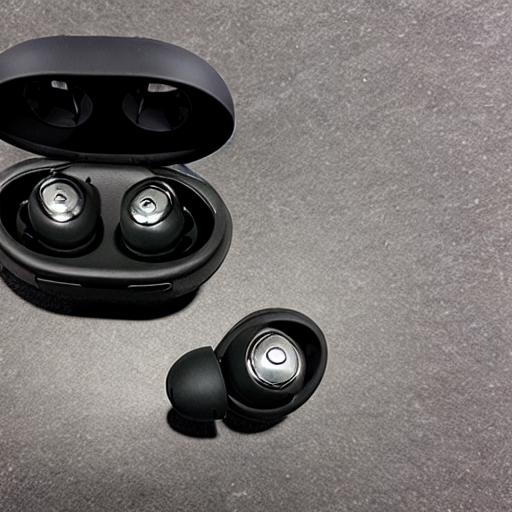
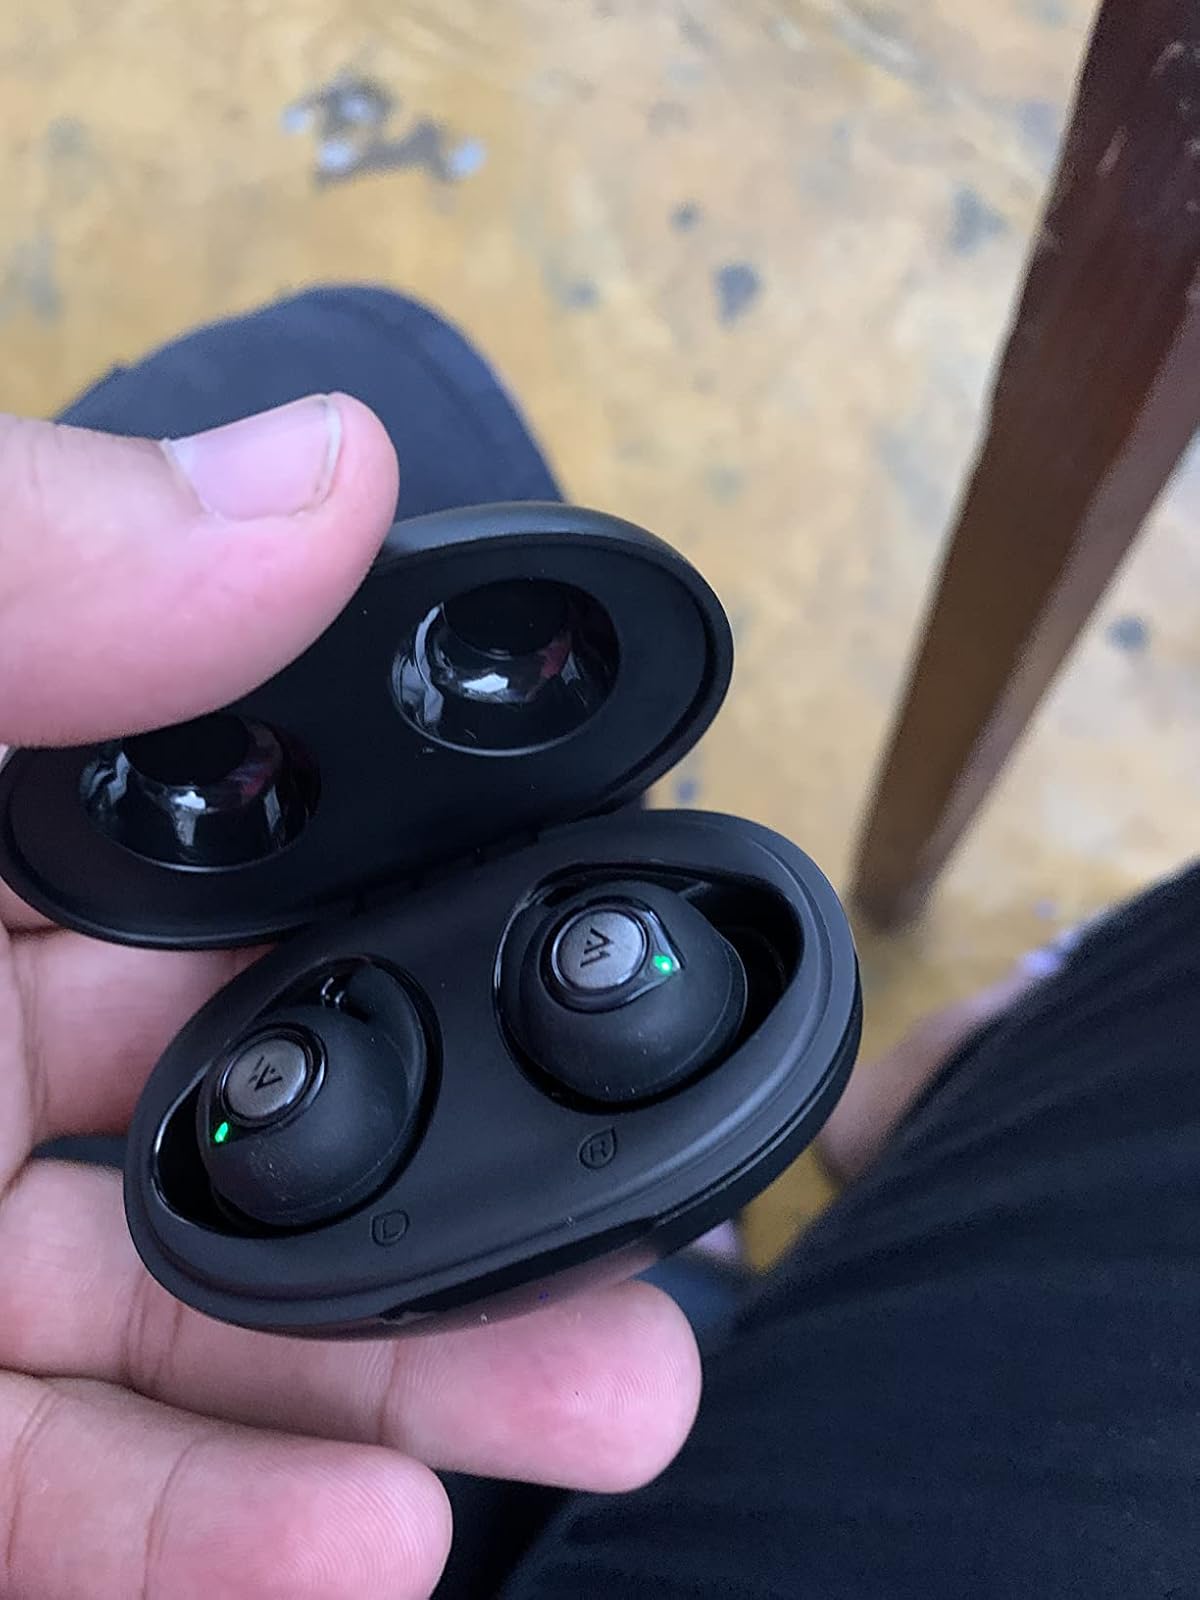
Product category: earbuds
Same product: no